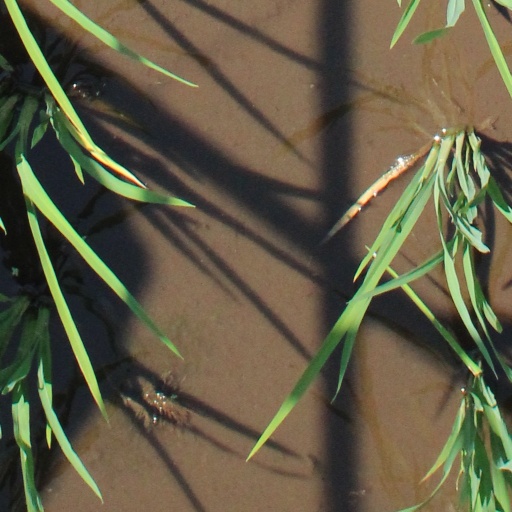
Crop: rice